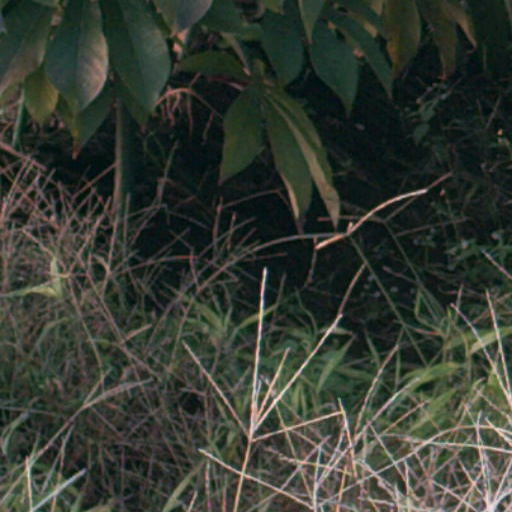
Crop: cassava